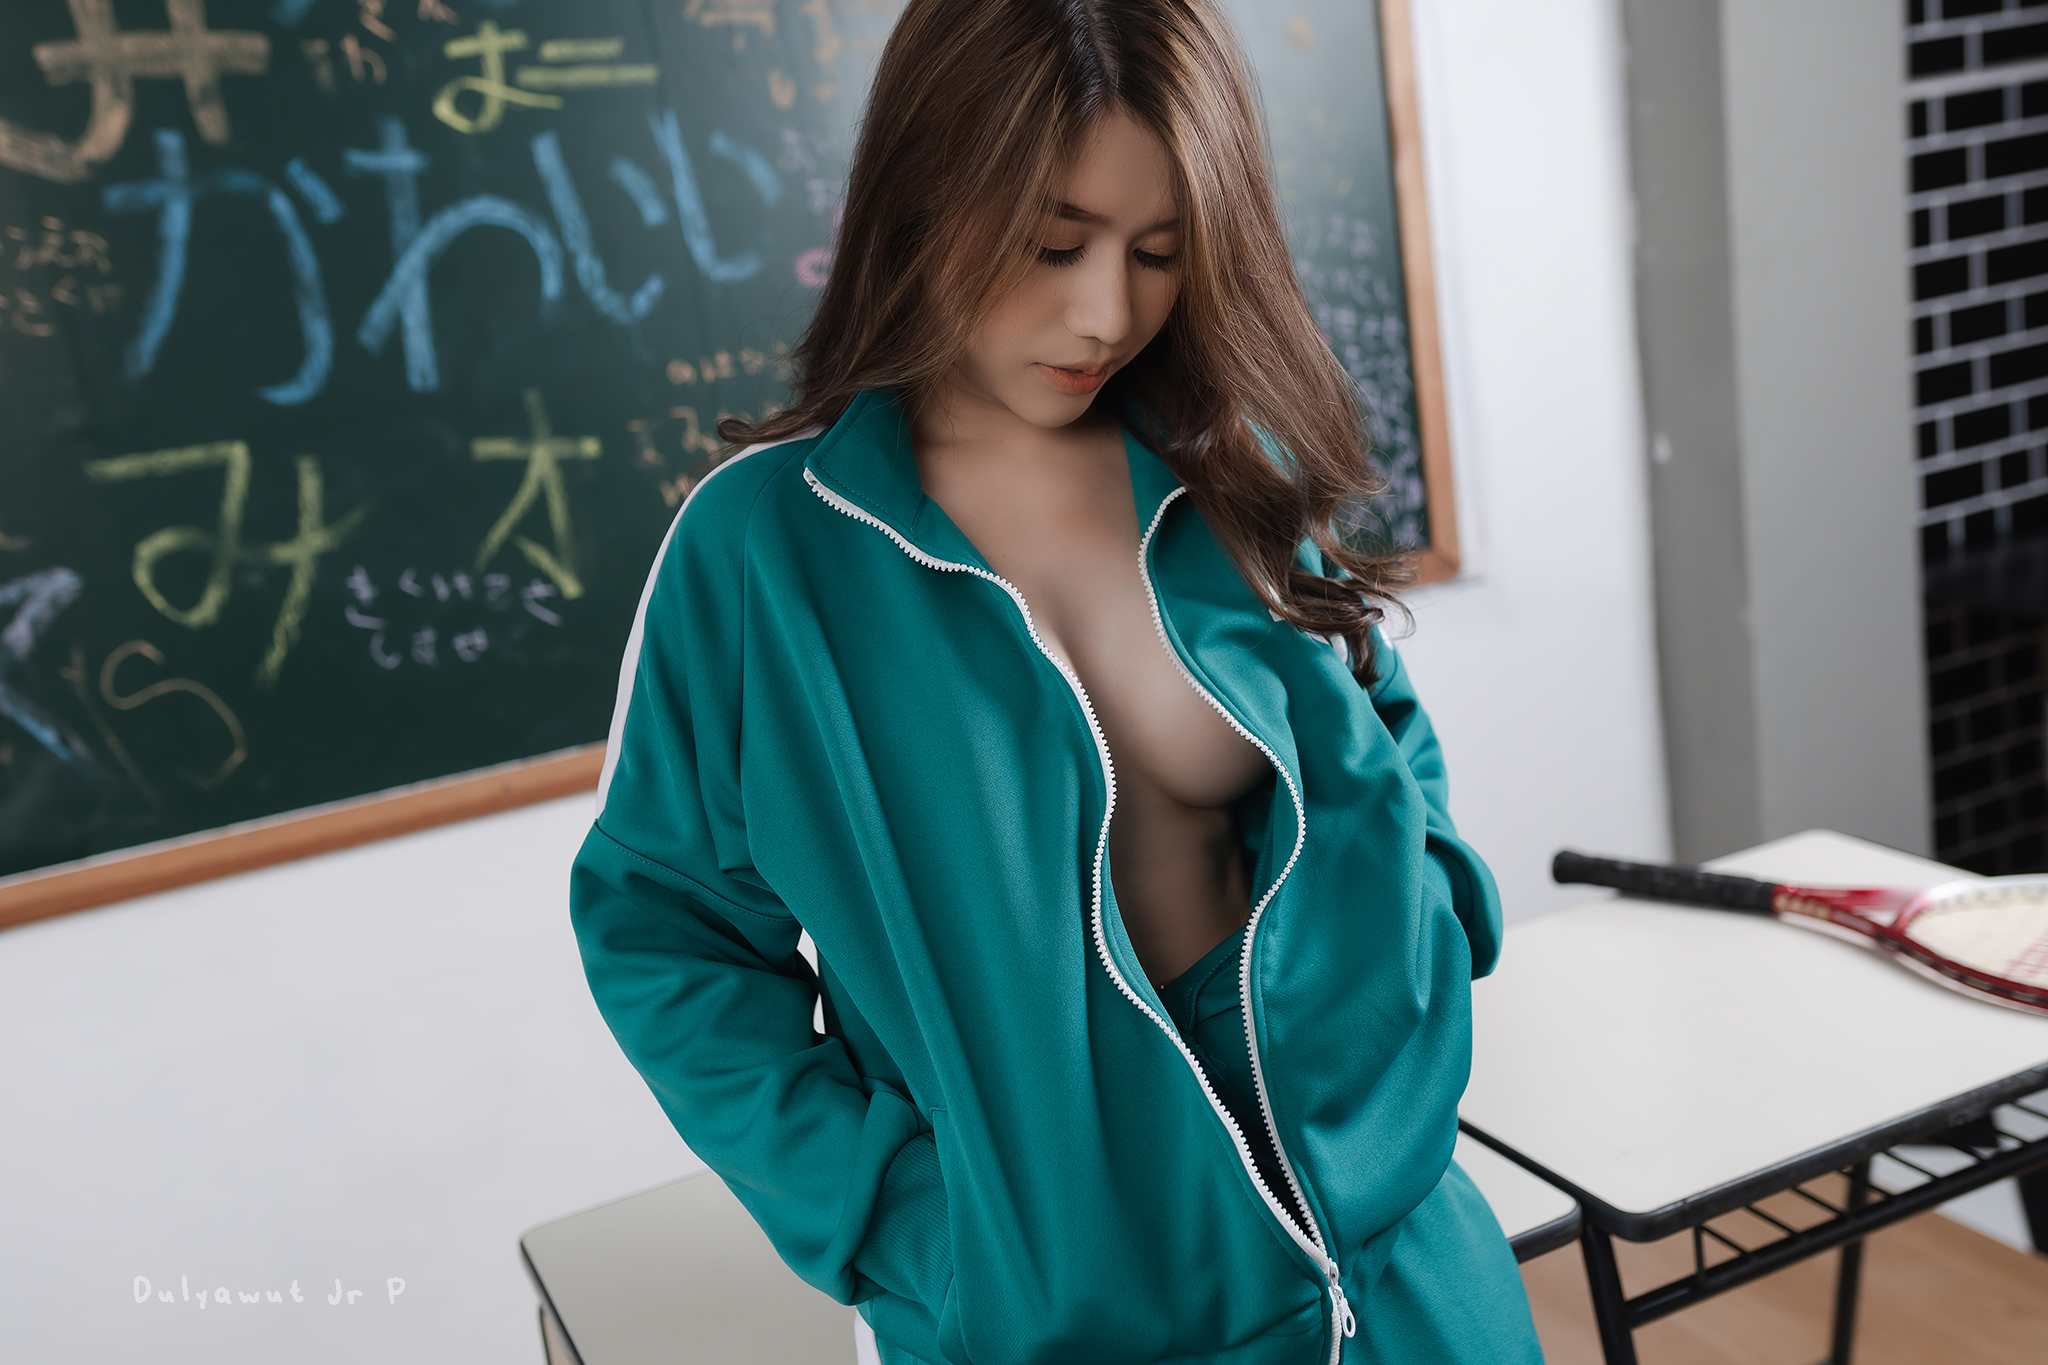
sexy, girl, girls, thai, korea, china, cute, woman, model, person, joint, shoulder, handwriting, sleeve, street fashion, waist, fashion design, electric blue, chalk, event, t shirt, jewellery, bag, job, room, fashion accessory, sportswear, gadget, blackboard, white collar worker, uniform, employment, top, coffee table, sitting, teacher, education